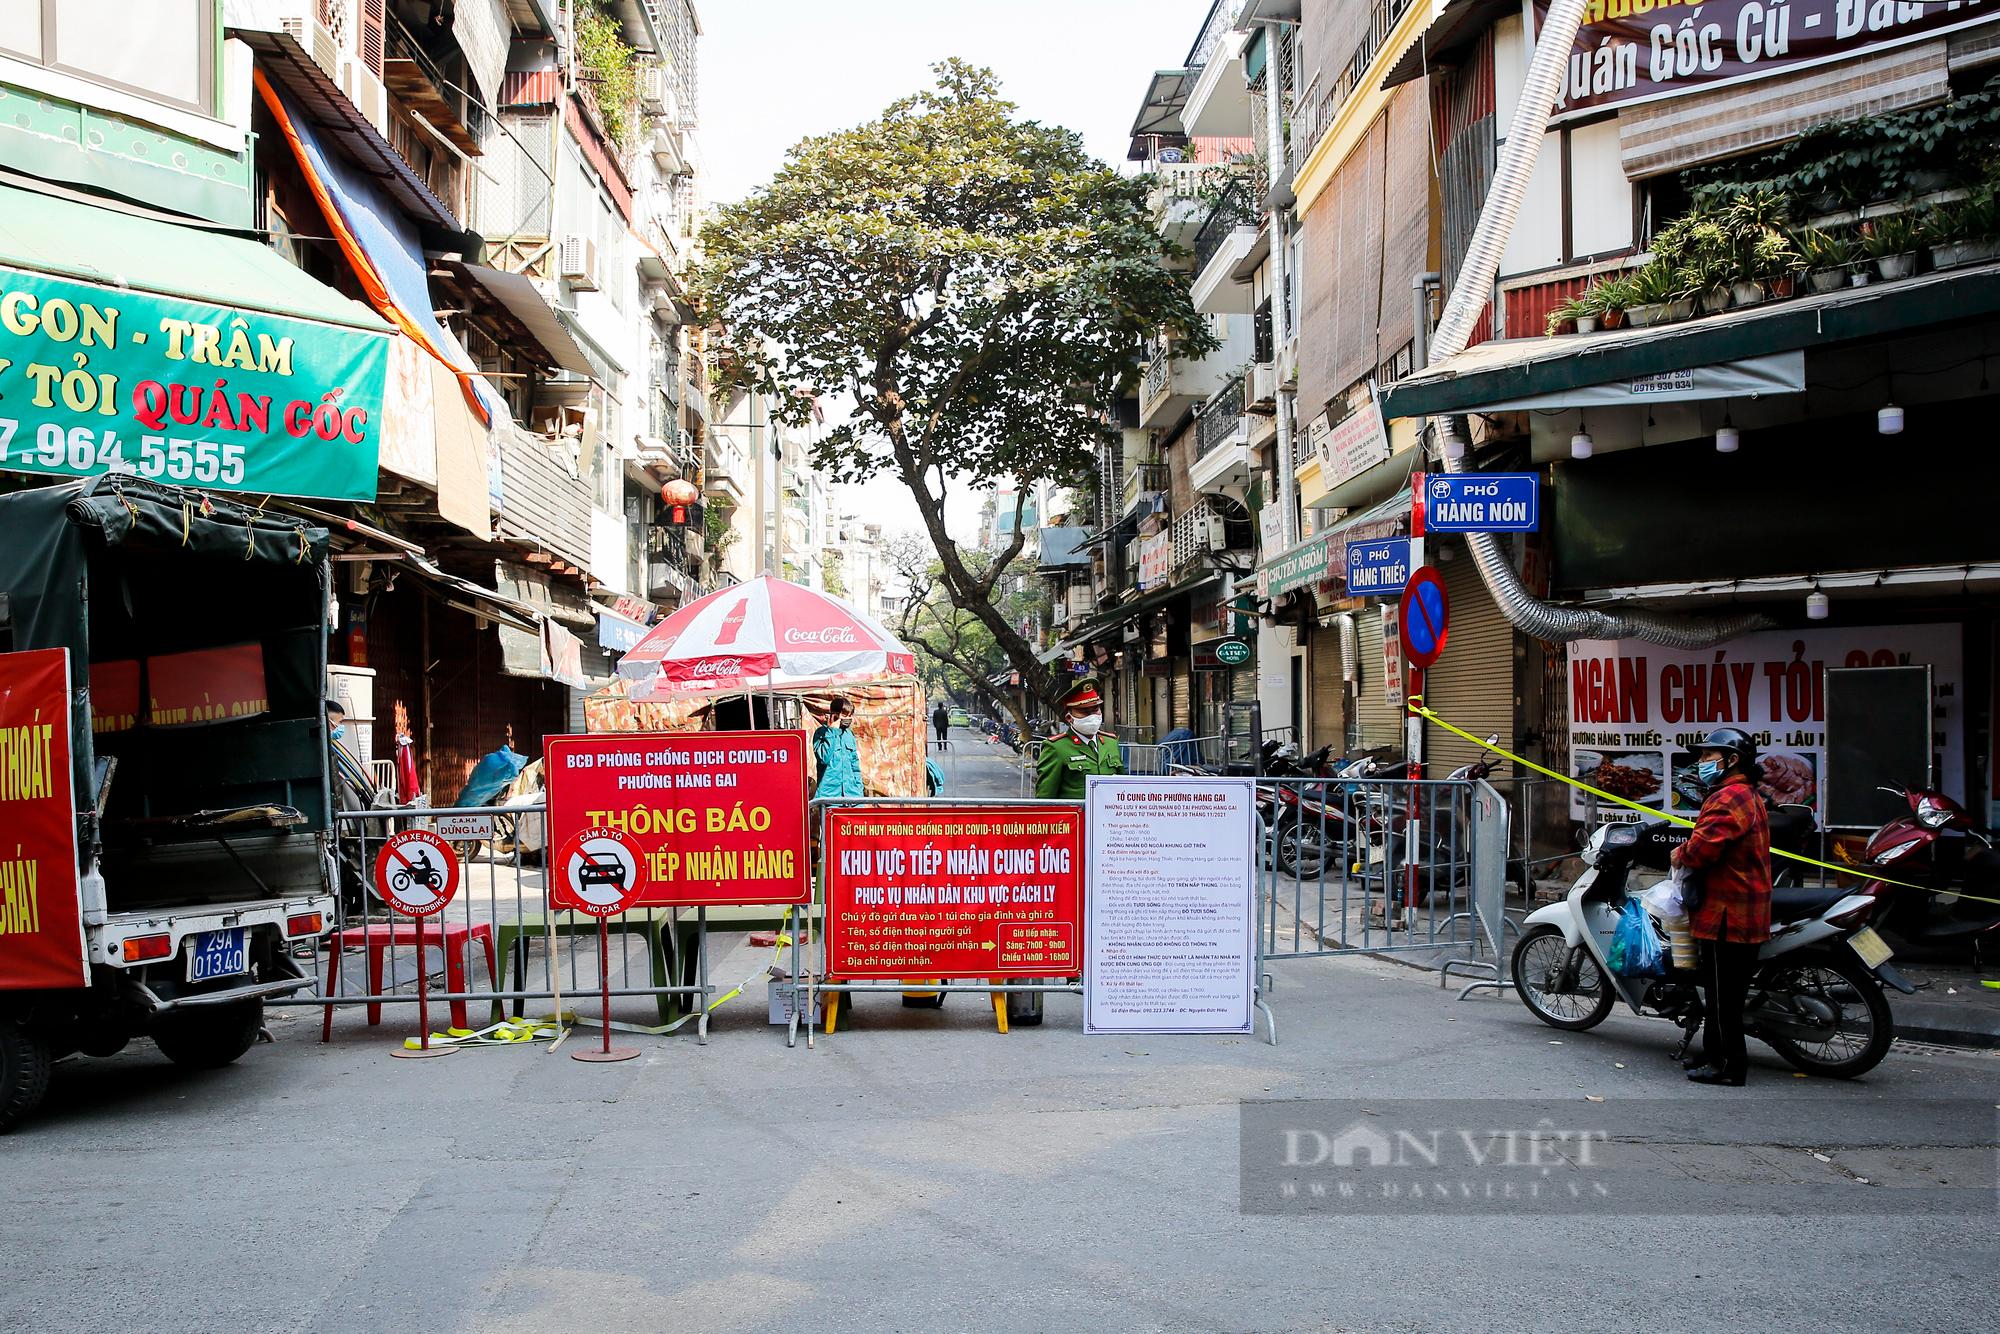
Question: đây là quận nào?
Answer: quận hoàn kiếm